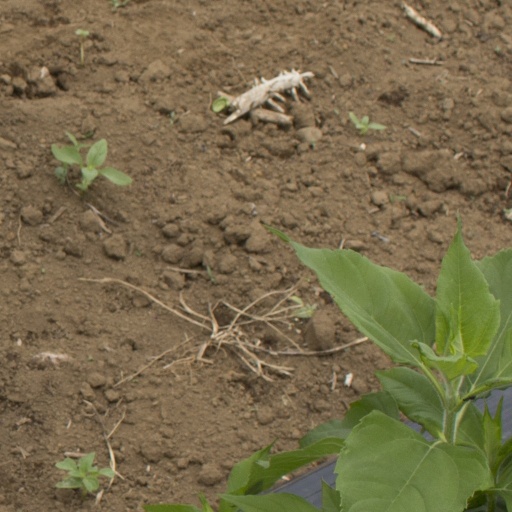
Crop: Jerusalem artichoke